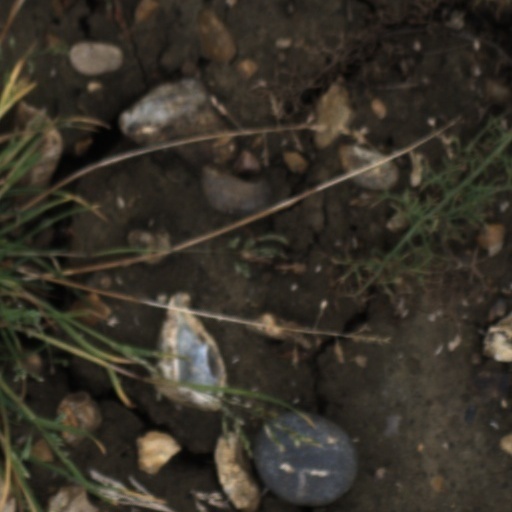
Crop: wheat